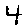
Label: 4